Mieke Bal

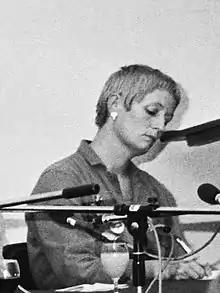
Mieke Bal (1980)

Maria Gertrudis "Mieke" Bal (born 14 March 1946) is a Dutch cultural theorist, video artist, and Professor Emerita in Literary Theory at the University of Amsterdam. Previously, she was also Academy Professor of the Royal Netherlands Academy of Arts and Sciences and co-founder of the Amsterdam School for Cultural Analysis at the University of Amsterdam.